Tubutulik River

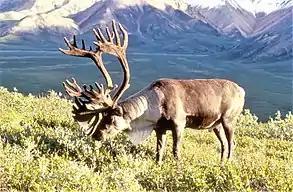
Caribou in Alaska

The watershed, particularly in the Norton Sound area, is an important habitat for many species of Pacific salmon and fish species. The watershed is also a habitat for migratory birds, and caribou of the Western Arctic herd forage there.